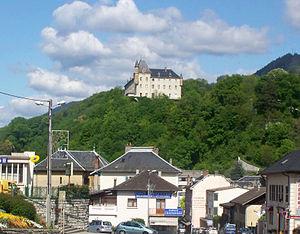
Commune, Ville de La Rochette en Savoie (France).
La Rochette est une ancienne commune française située dans le département de la Savoie, en région Auvergne-Rhône-Alpes.
Valgelon-La Rochette est une commune nouvelle, située dans le département de la Savoie, en région Auvergne-Rhône-Alpes, créée le 1ᵉʳ janvier 2019.
Cet article recense les châteaux situés dans le département français de la Savoie en région Auvergne-Rhône-Alpes.